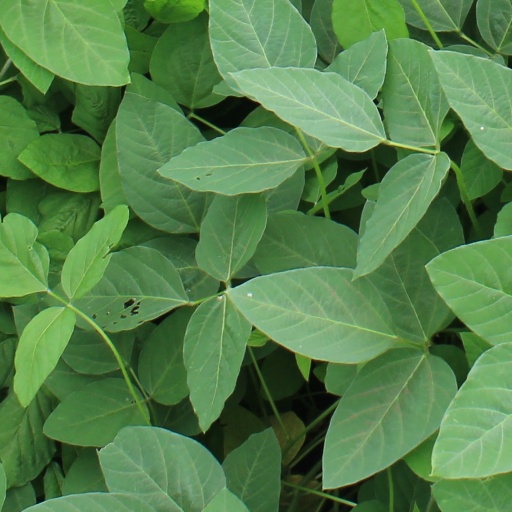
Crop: soybean